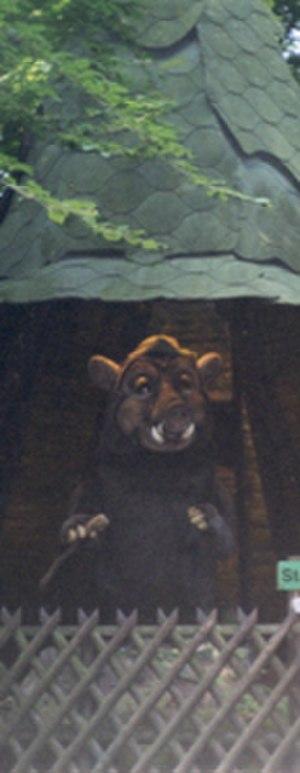
Mascotte du Kurpfalz-Park, sur le chemin de l’entrée
Le Kurpfalz-Park est un parc allemand situé à Wachenheim an der Weinstraße, en pleine forêt rhénane, en Rhénanie-Palatinat. Parc semi-naturel, il est en harmonie avec son emplacement et ne cherche pas à faire concurrence avec les parcs d'attractions sensationnels.